California Midwinter International Exposition of 1894

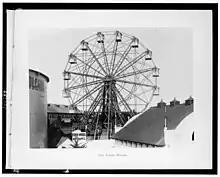
The Firth Wheel at the California Midwinter International Exposition of 1894

The Daniel Boone's Wild Animal Show was a popular show that had a "collection of trained and wild animals is simply wonderful and delights both young and old." It was centered around the lion trainer that it was named after. This show was also the site of one of the most violent events to occur at the fair. Carlo Thieman was an attendant at the lion exhibit at the show. In February, he was attending to the lions while in the cage with them, when the electric lights went out. The show usually kept lanterns lit nearby to deter lions from attacking in the dark, but for some unknown reason the lanterns were not there. The audience was present and heard the man's screams and calls for help, but they were too busy panicking at the horrific ordeal to help. Boone tried to enter the cage, but the door was stuck, delaying him several precious seconds. He finally entered the cage, hit the lions with metal bars, and shouted to get them to leave Thieman alone. Eventually, someone lit lanterns and the grisly scene was lit up for the onlookers to observe. Thieman had been scalped and scratched all over the body, the lions had tried to reach his vitals but narrowly missed. He was brought to Receiving Hospital, still alive, and regained consciousness. He told the details of how the biggest of the lions named Farnell had been the first to attack, and then the other two had followed suit. Thieman had 18 years of experience and the lions themselves were considered to be trained animals. After the attack, the performance was discontinued. Thieman died on February 14, 1894, due to his injuries.